Mancherjee Bhownaggree

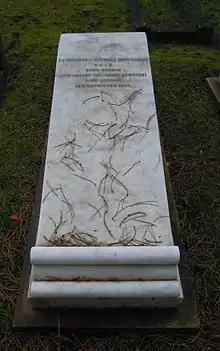
Grave of Mancherjee Bhownaggree in Brookwood Cemetery

After losing his seat in the 1906 general election he retired from politics. He was a generous donor, contributing to many charities in the memory of his deceased sister. He also contributed the Bhownaggree Gallery in the Commonwealth Institute.